Batman vs. Two-Face

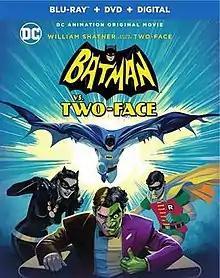
Blu-ray cover

Batman vs. Two-Face is a 2017 American animated direct-to-video superhero film produced by Warner Bros. Animation and distributed by Warner Bros. Home Entertainment and a direct sequel to "". It premiered at the New York Comic Con on October 8, 2017, was released digitally on October 10, and on DVD and Blu-ray on October 17. Based on the 1960s "Batman" television series, the film stars Adam West, Burt Ward and Julie Newmar reprising their roles of Batman, Robin and Catwoman from the series. It was West's final performance as Batman and was released posthumously.